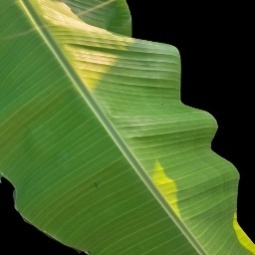
Label: Healthy